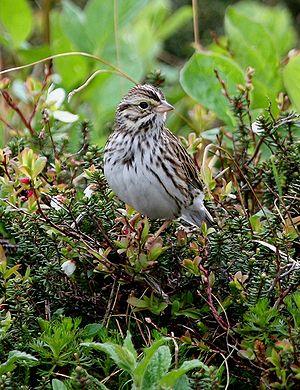
La migration des oiseaux est une migration animale régulière et saisonnière de nombreuses espèces d'oiseaux. Ce déplacement est, par exemple, une manière pour ces espèces d'échapper à un changement d'habitat ou une baisse de disponibilité de nourriture liée aux rigueurs d'un climat défavorable, mais est aussi une maximisation des chances de reproduction. Durant les grands flux migratoires, on observe généralement un pic d'activité migratrice à partir du coucher du Soleil, et jusqu'à minuit voire 1 h du matin, suivi d'une diminution de cette activité le reste de la nuit. À l'aube, le nombre d'oiseaux en vol augmente à nouveau.